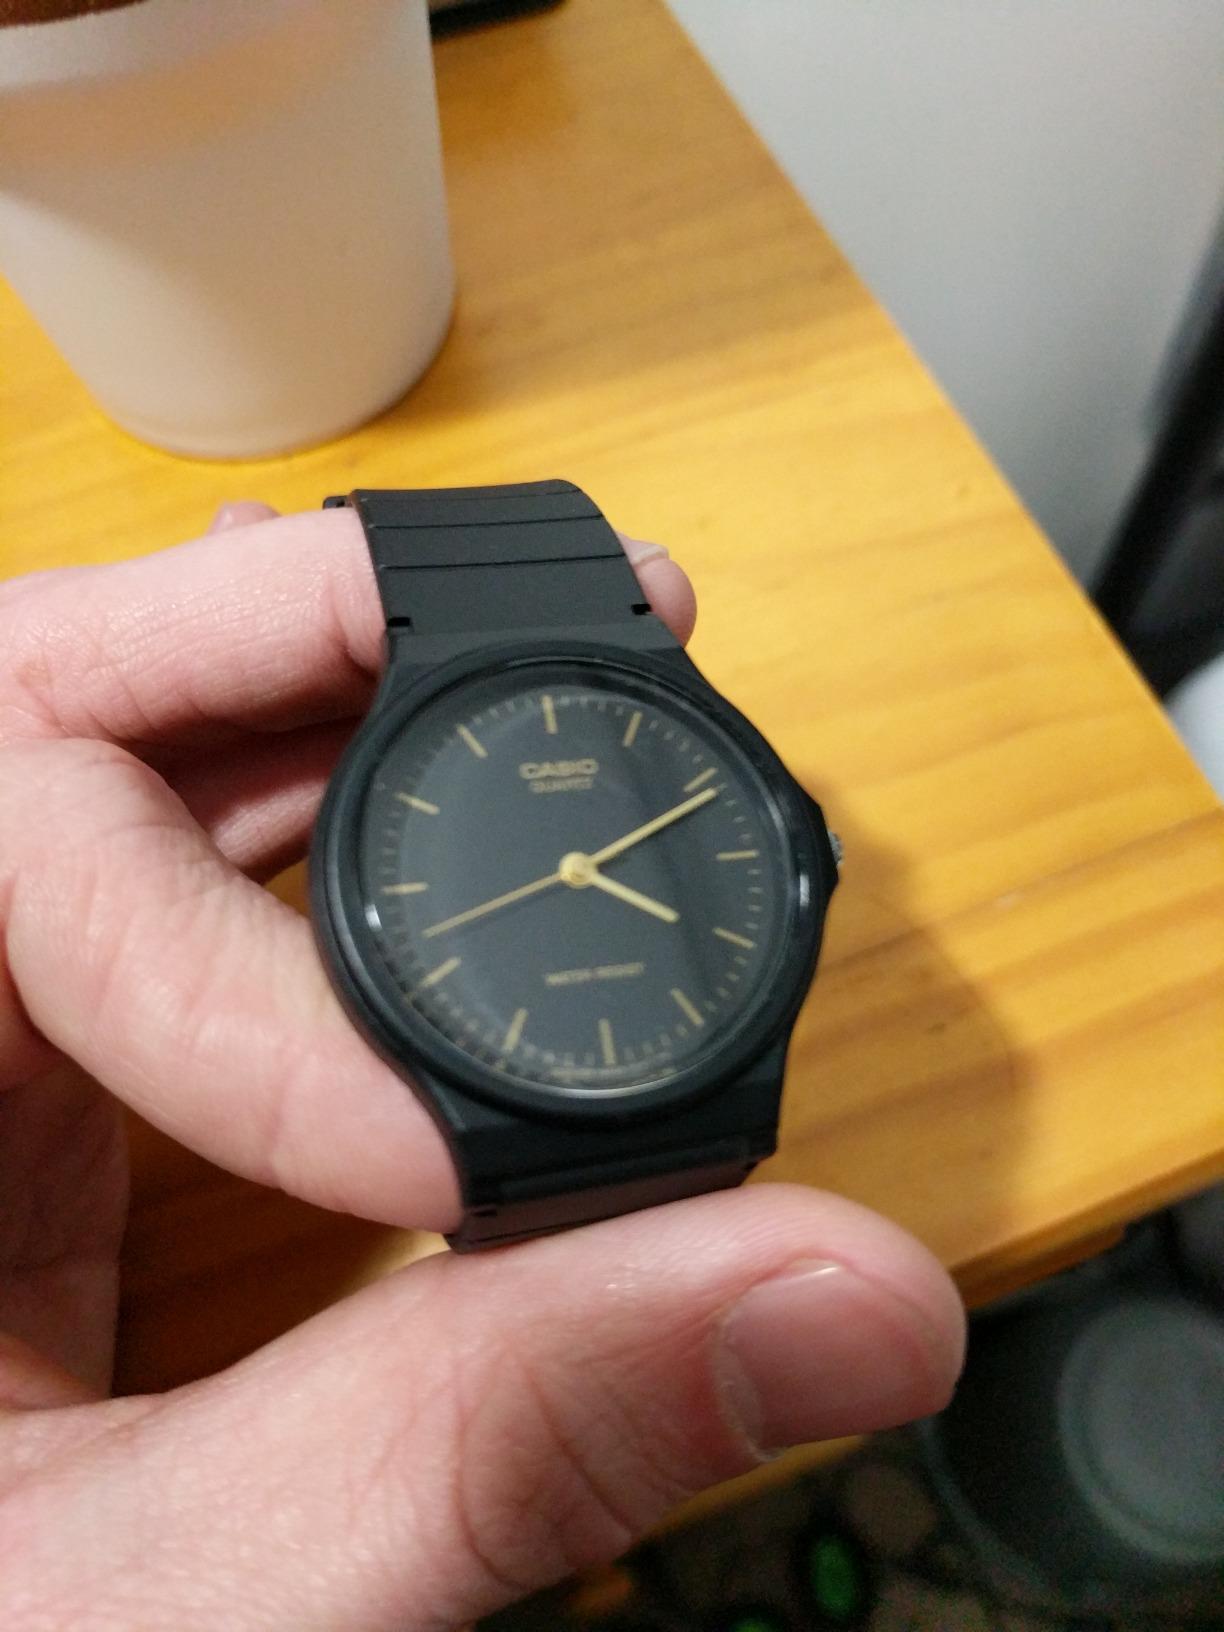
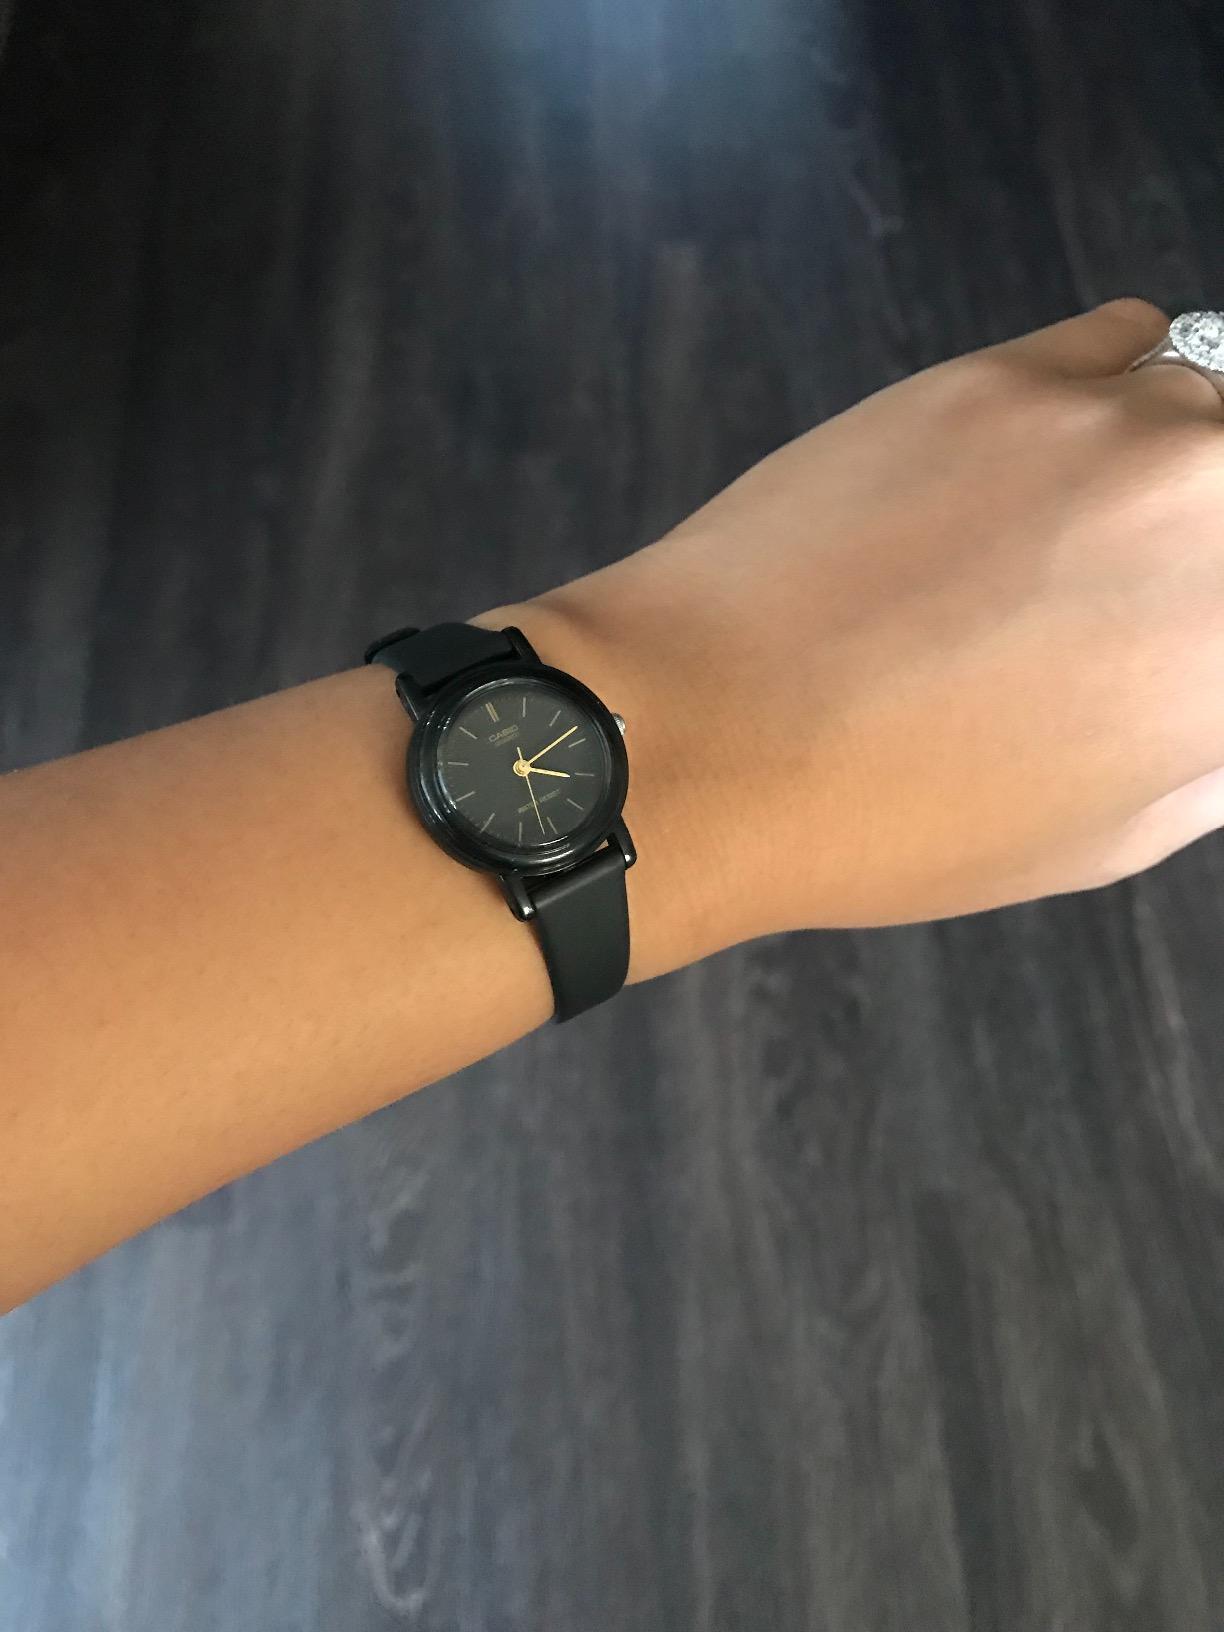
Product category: accessories_watch
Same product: no